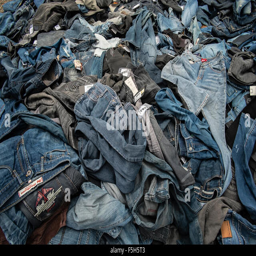
used jeans for sale , are piled up outside a stall